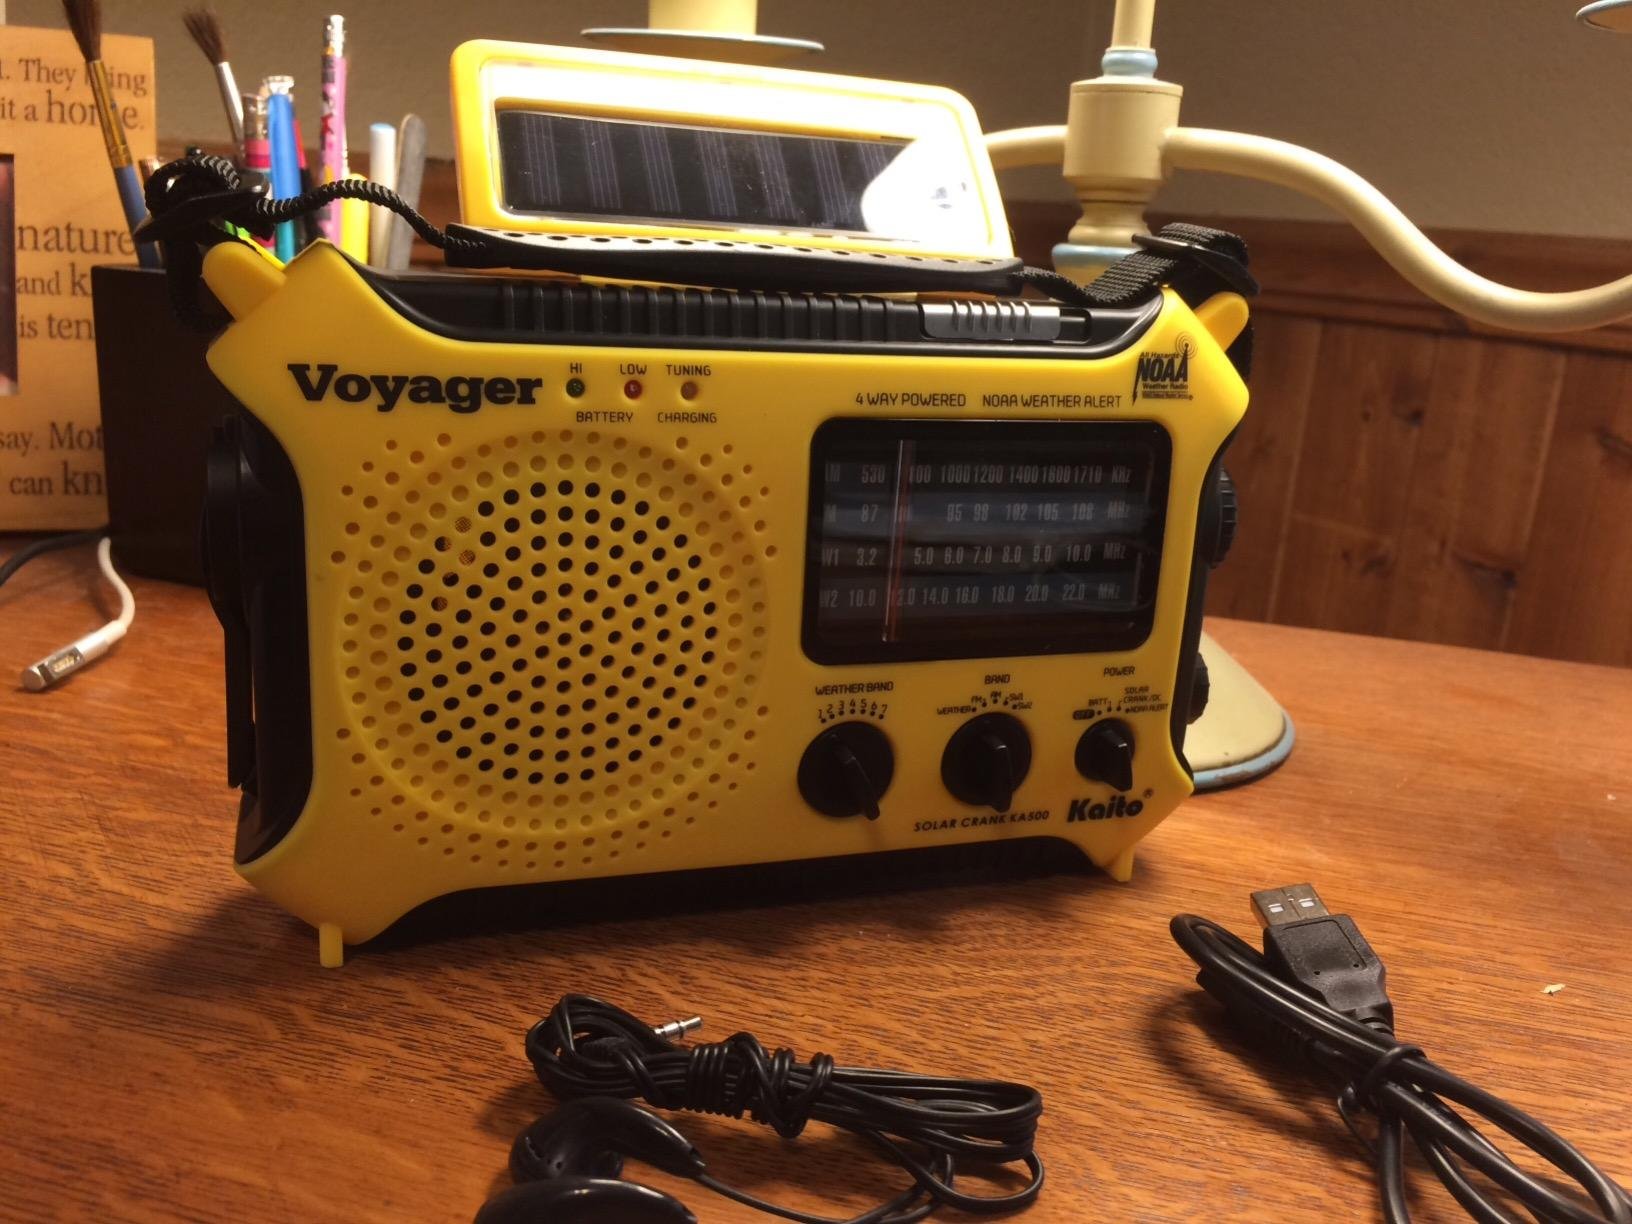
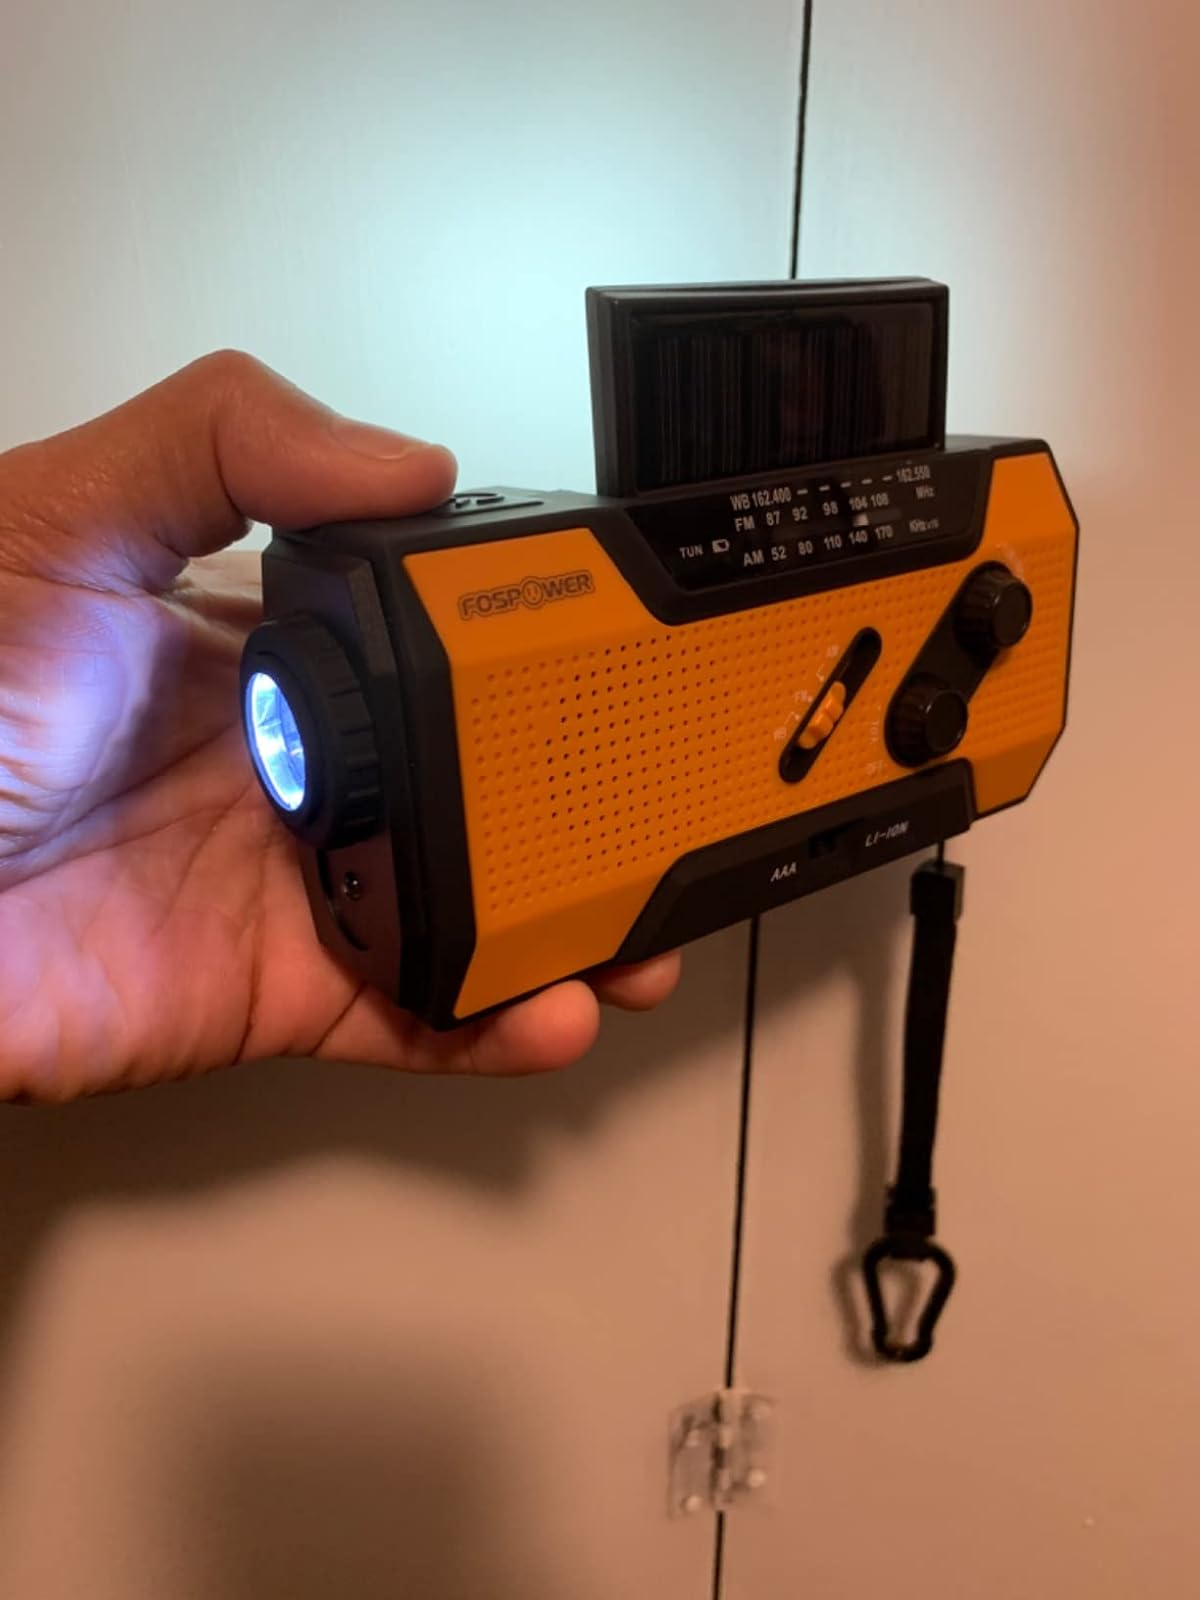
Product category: radio
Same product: no